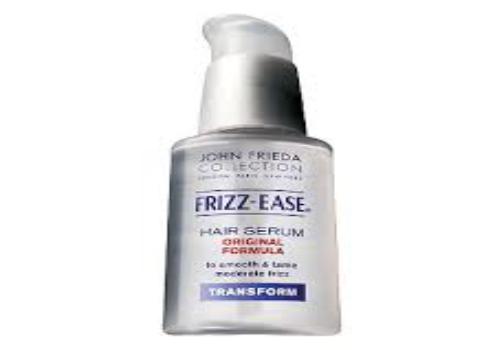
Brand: Frizz-Ease
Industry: Necessities